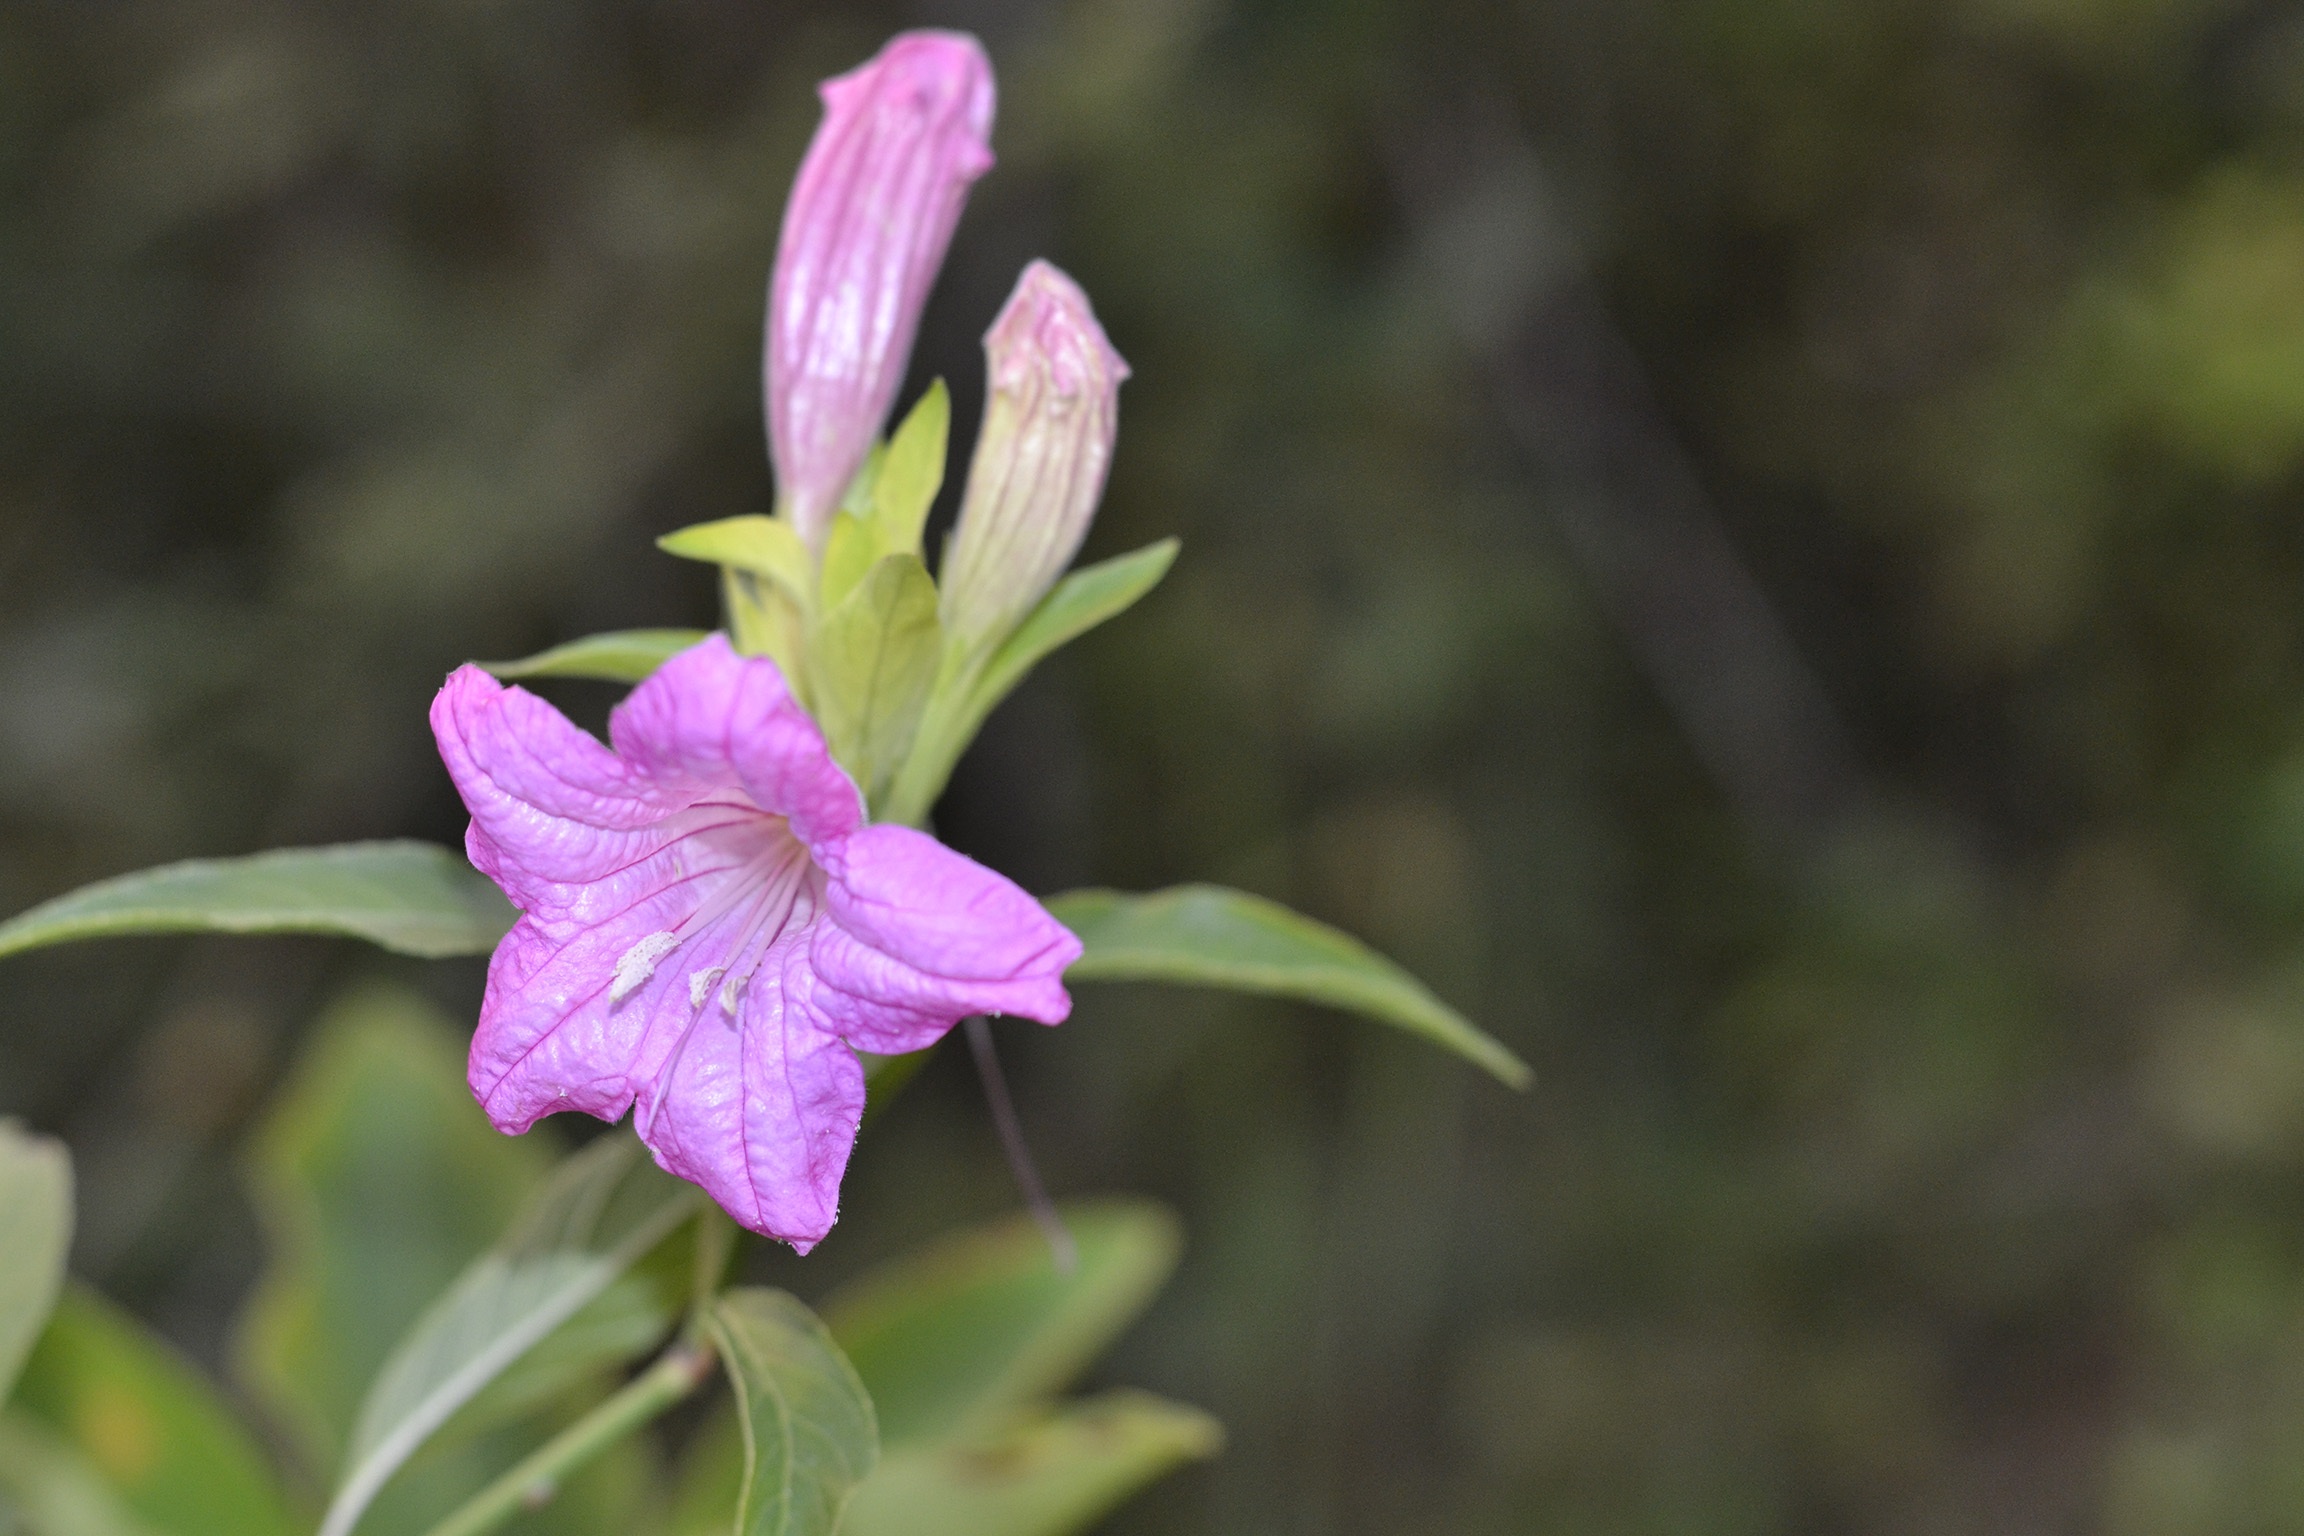
nature, blossom, plant, flower, purple, botany, flora, wildflower, shrub, violet, fragile, macro photography, flowering plant, land plant